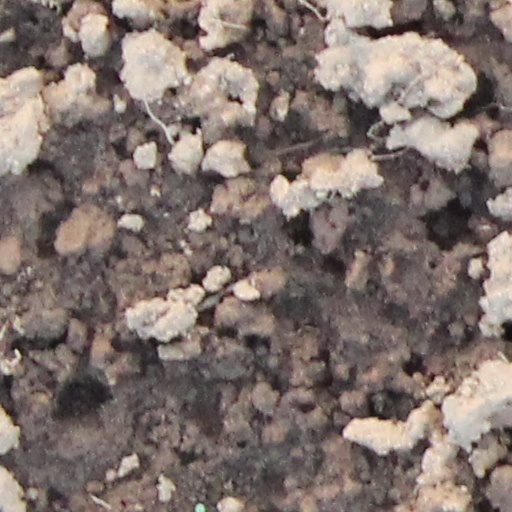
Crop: wheat